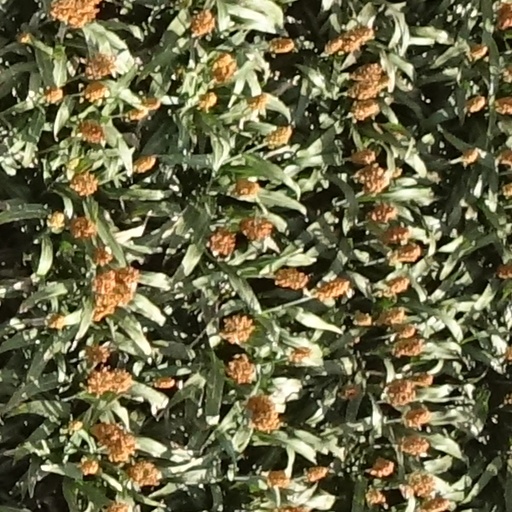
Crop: sorghum